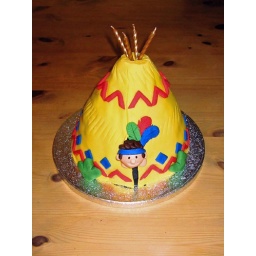
Teepee cake with cheeky child peeping out! Available in Victoria sponge, chocolate, lemon or carrot cake. Serves 20 approx.